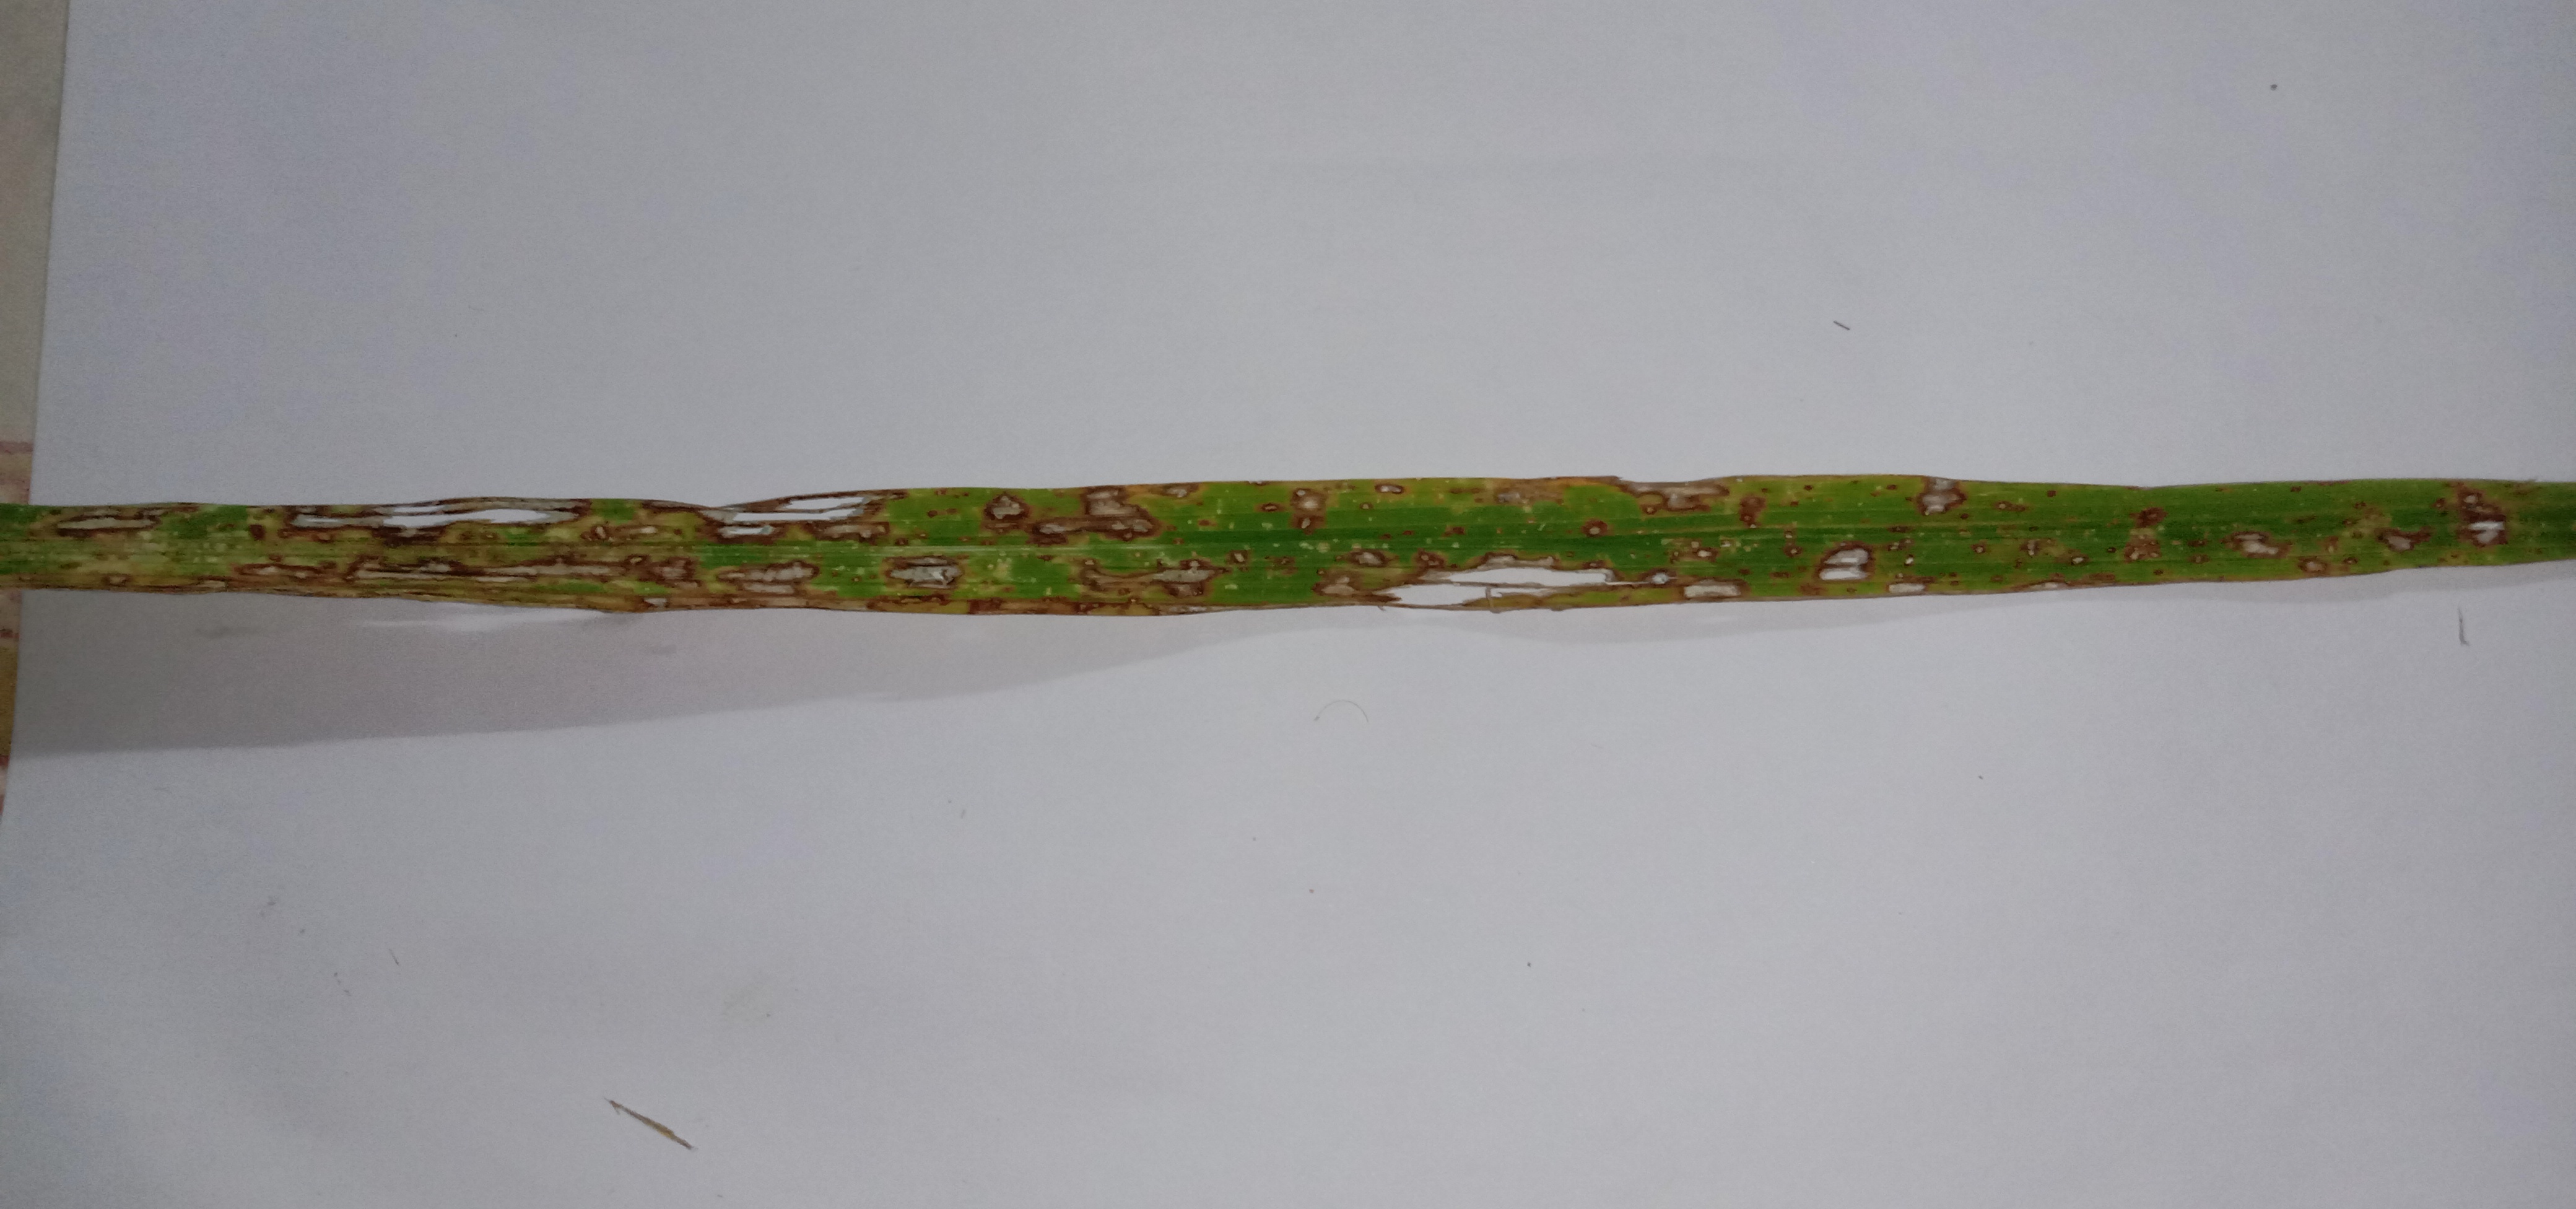
Label: Rice___Leaf_Blast